Question: Please indicate a possible affordance area of the bench that can be used for sitting
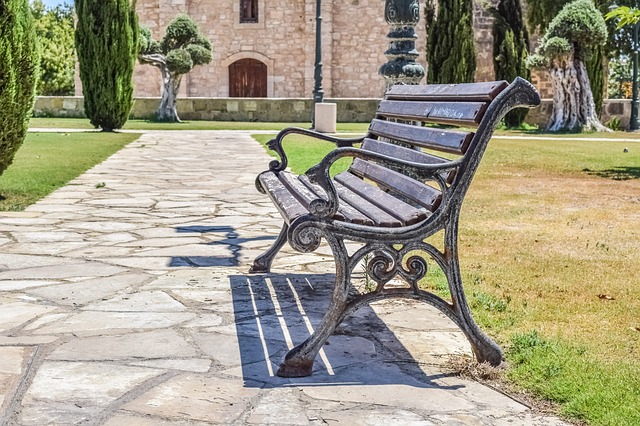
Answer: [252.5, 168.5, 425.5, 227.5]